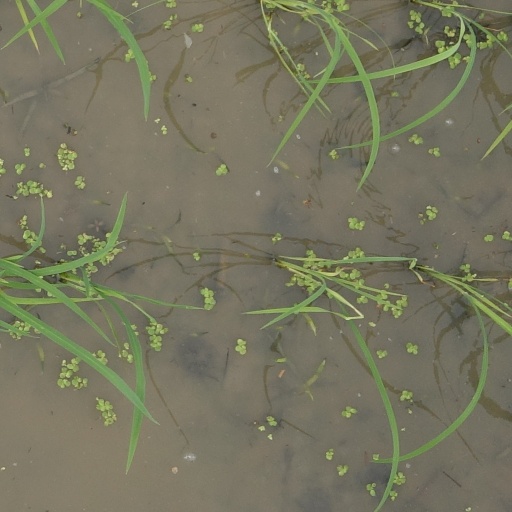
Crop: rice